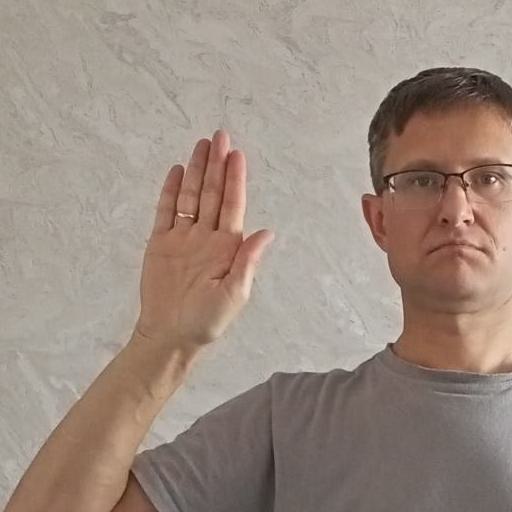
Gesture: stop